J. K. Dobbins

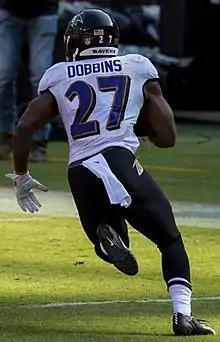
Dobbins in 2020

In his NFL debut against the Cleveland Browns on September 13, 2020, Dobbins had seven carries for 22 yards and scored his first two career rushing touchdowns in a 38–6 victory in Week 1. In Week 8 against the Pittsburgh Steelers, he had his first 100-yard rushing game with 15 carries for 113 rushing yards in the 24–28 loss. He was placed on the reserve/COVID-19 list by the team on November 23, 2020, and activated on December 4. Dobbins first start in his career came in a Week 16 27–13 win over the New York Giants. He finished the game with 11 carries for 77 yards and a touchdown. In Week 17 against the Cincinnati Bengals, Dobbins rushed for 160 yards and 2 touchdowns during the 38–3 win.